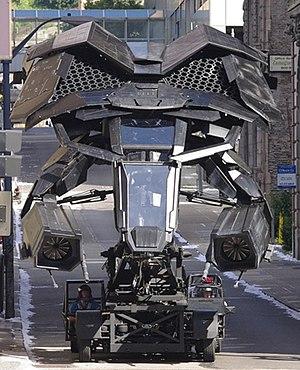
Batman n'est pas un super-héros "classique" puisqu'il ne possède aucun pouvoir qui le distingue du reste de l'humanité. En revanche pour lutter contre le mal et les criminels qui parfois possèdent de tels pouvoirs, il utilise un arsenal d'objets qui portent tous son symbole. Selon les époques et les scénaristes ces objets sont plus ou moins présents dans les comics relatant ses aventures. On trouve ainsi une Batmoto, une Batmobile, un Batwing, des Batarangs, etc.